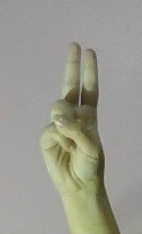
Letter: taa